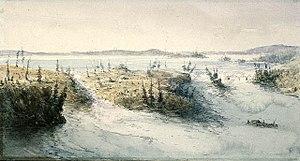
Le commerce du bois d'œuvre sur la rivière des Outaouais, correspond à la production de produits du bois au XIXᵉ siècle par le Canada sur la zone couverte par la Rivière des Outaouais, destinée aux marchés britannique et américain. C'est l'industrie principale des colonies historiques du Haut-Canada et du Bas-Canada, et elle crée un type d'entrepreneur connu sous le nom de lumber baron, baron du bois d'œuvre. Le commerce du bois carré, puis du bois scié, conduit à la croissance de la population et la prospérité des collectivités dans la vallée de l'Outaouais, en particulier la ville de Bytown. Les produits étaient principalement Pinus resinosa et Pinus strobus. L'industrie a duré jusqu'en 1900 environ, lorsque les marchés et les stocks ont diminué.
La chute des Chaudières sont un ensemble de cascades et de chutes d'eau sur la rivière des Outaouais, entre les villes de Gatineau et d'Ottawa, au Canada.